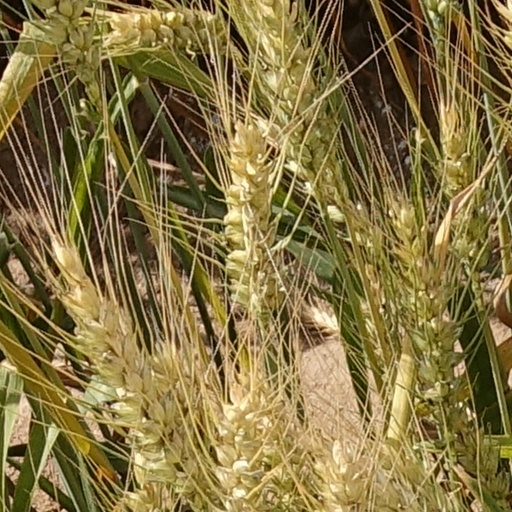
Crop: wheat